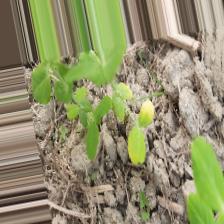
Label: Ascochyta blight